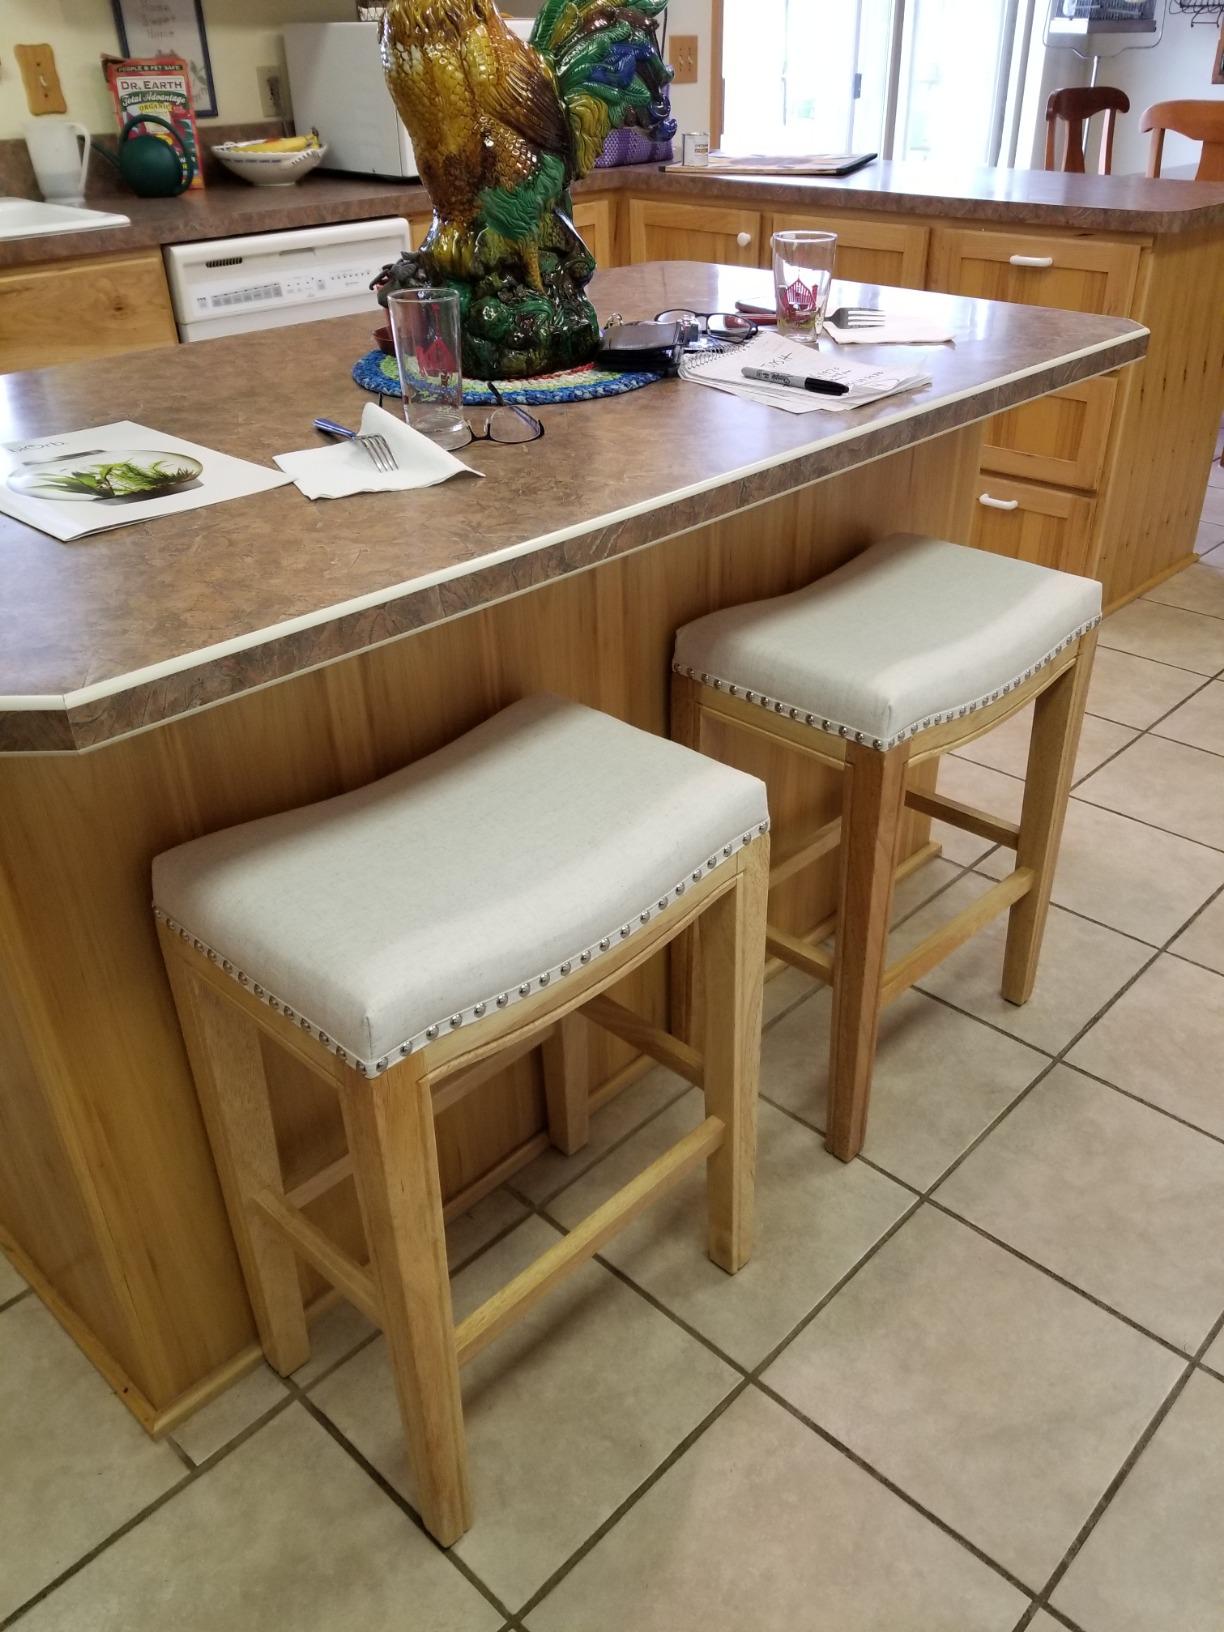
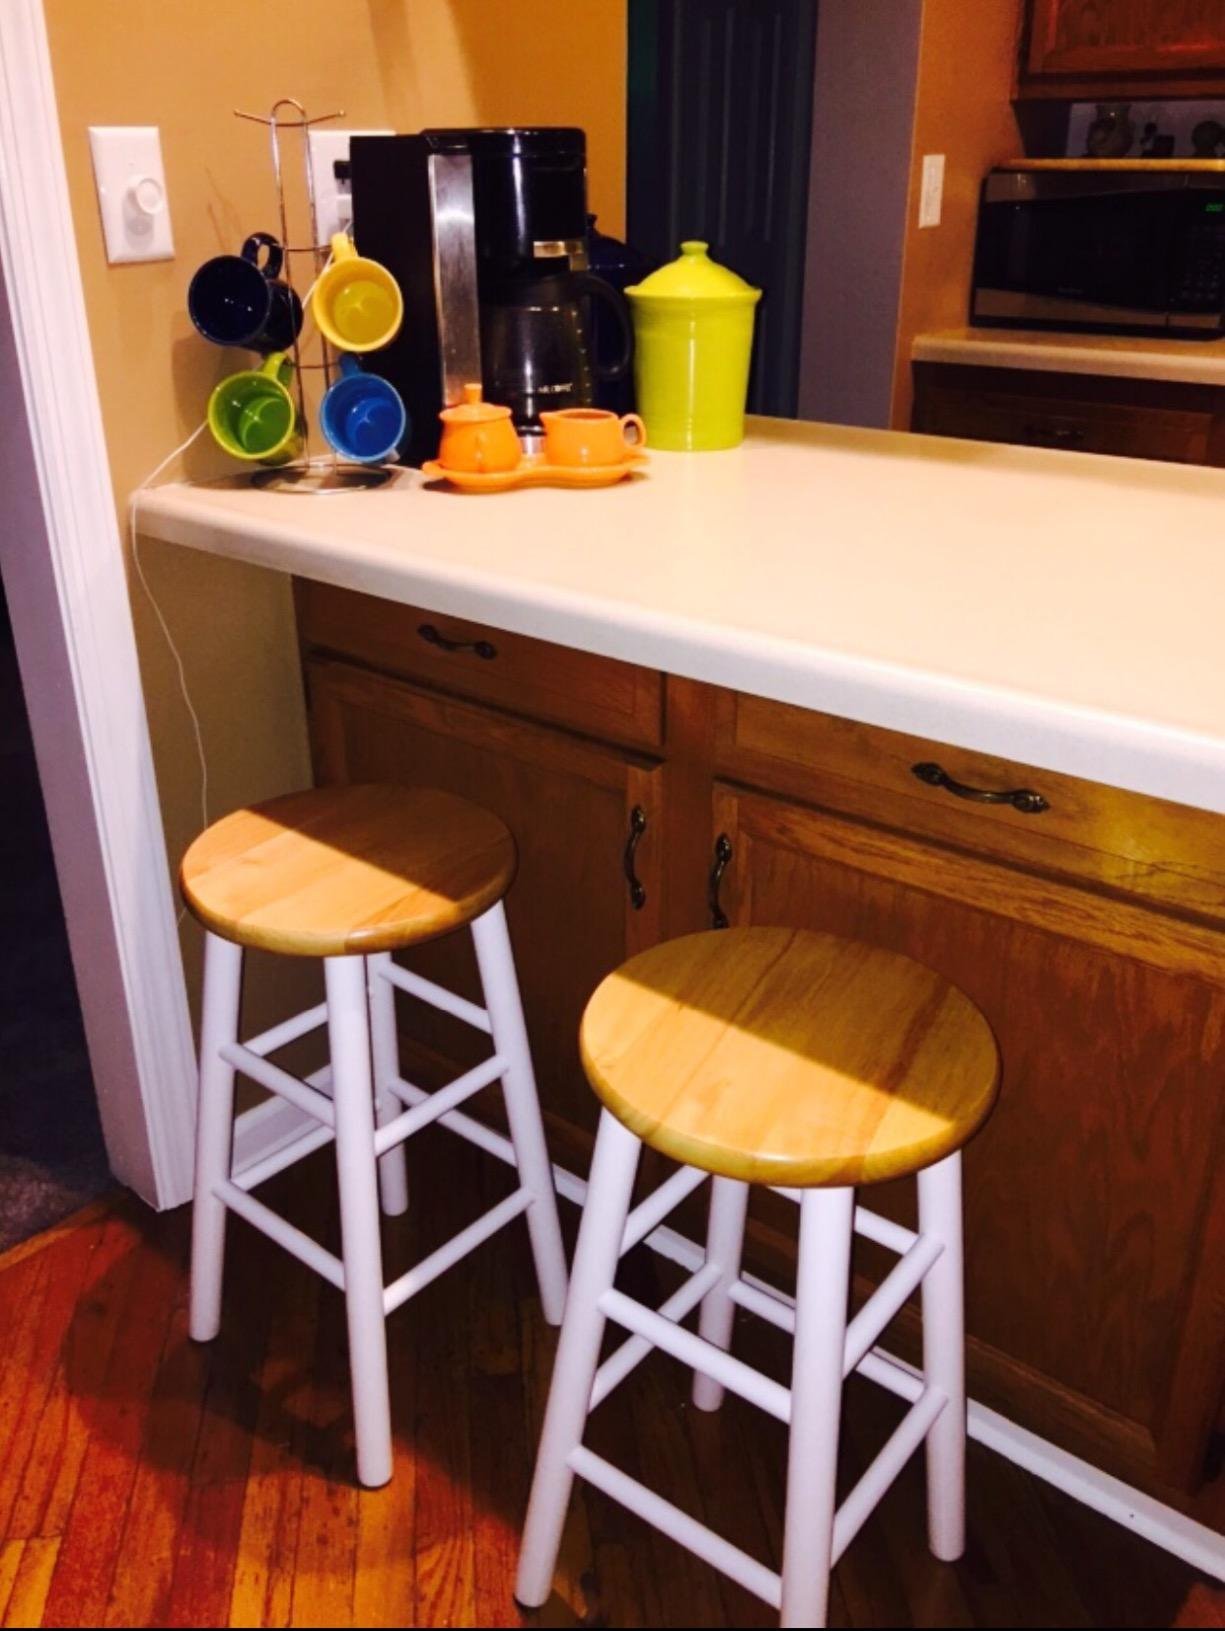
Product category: stool
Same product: no